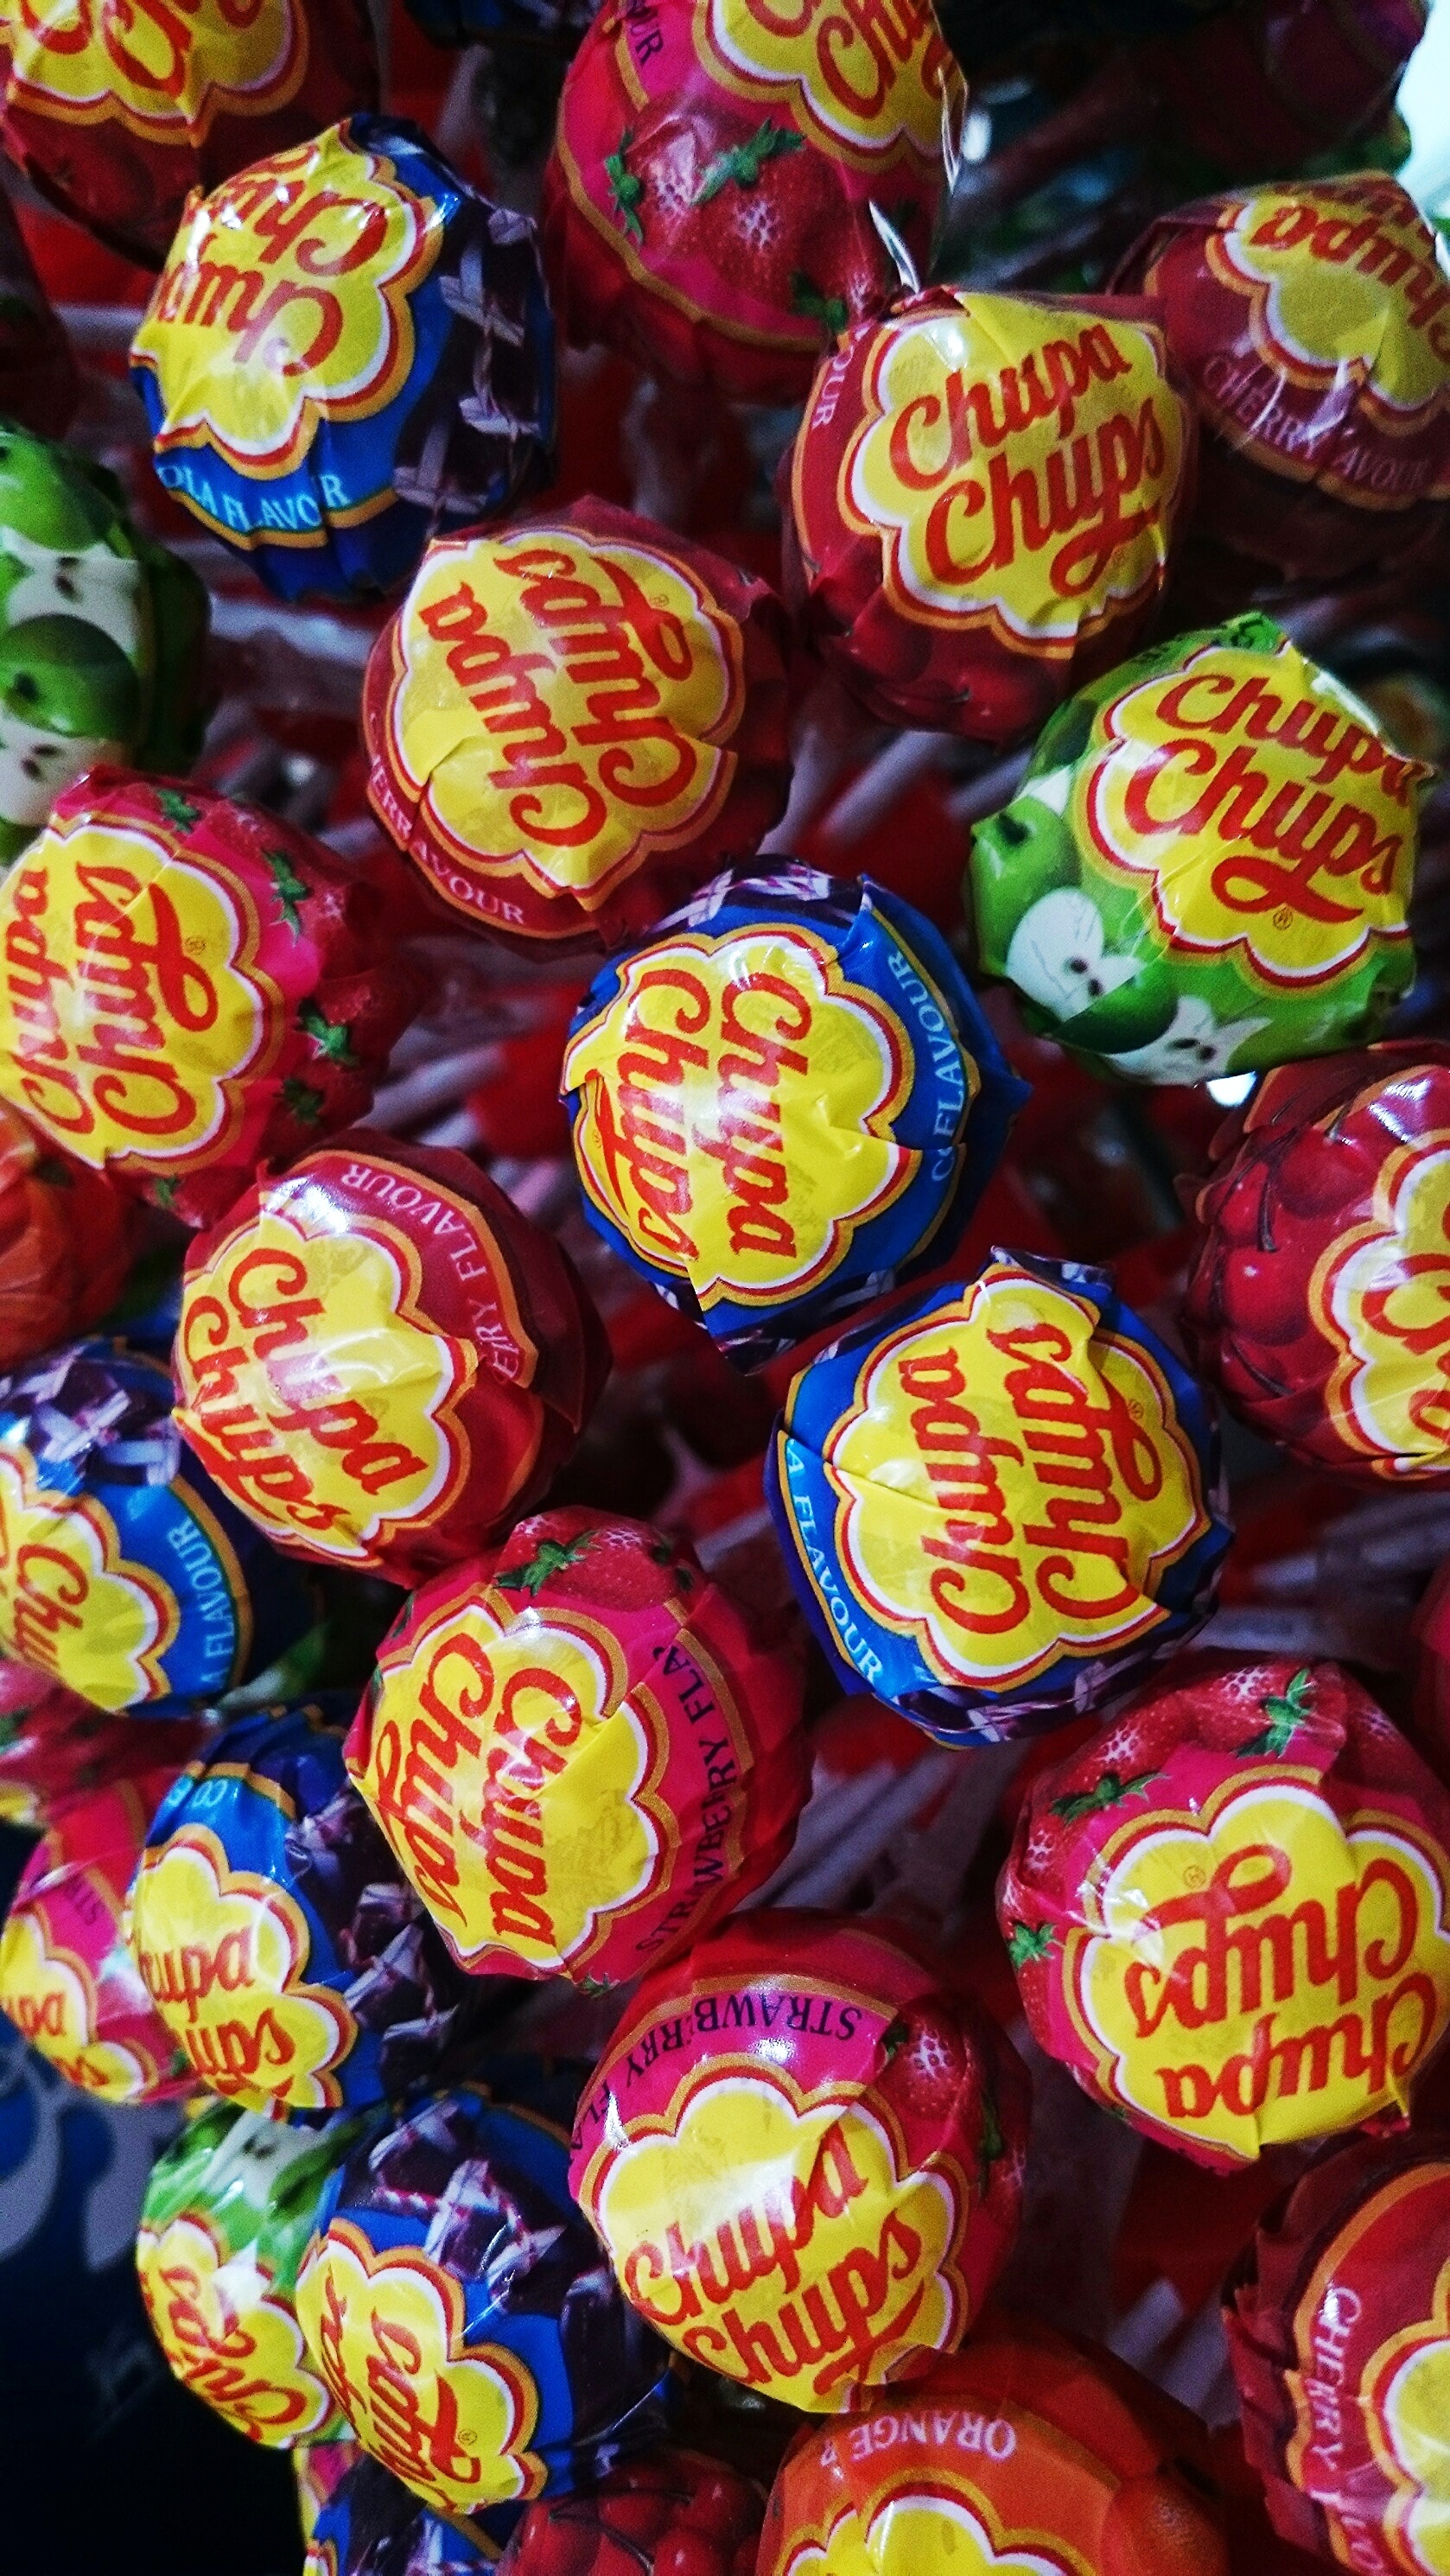
sweet, food, color, dessert, lollipop, candy, sweetness, stick, easter egg, chupa chups